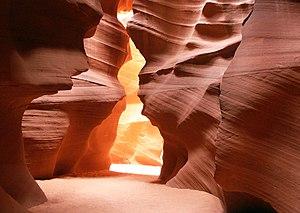
Antelope Canyon, dans la réserve de la nation Navajo, en Arizona, aux États-Unis. Italiano: Antelope Canyon nello Arizona, USA. Lëtzebuergesch: Antelope Canyon, Arizona, USA 日本語: 米国ユタ州、アンテロープキャニオン Português: Antelope Canyon (Garganta de Antelope), Arizona, EUA. Русский: Каньон Антилопы, США Suomi: Antelope Canyon, Arizona, Yhdysvallat 中文: 简体中文: 美国犹他州的羚羊谷